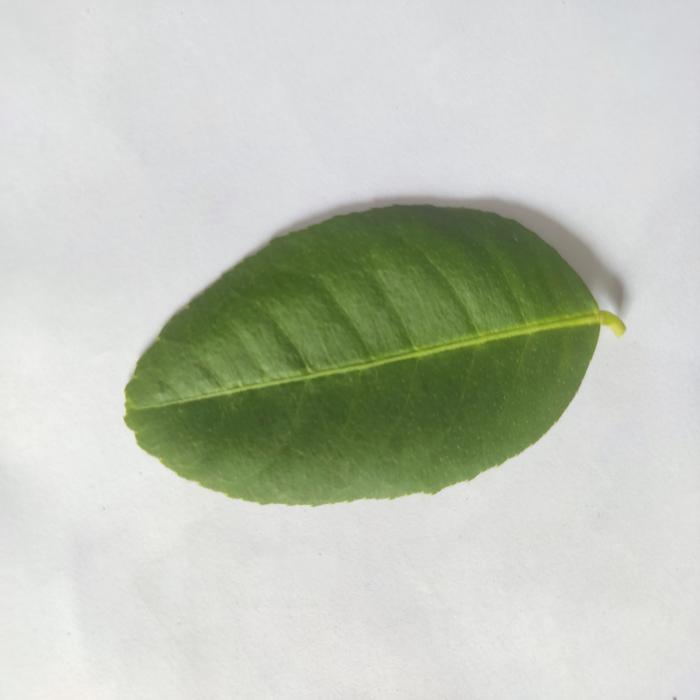
Crop: Lemon
Leaf condition: Healthy_Leaf